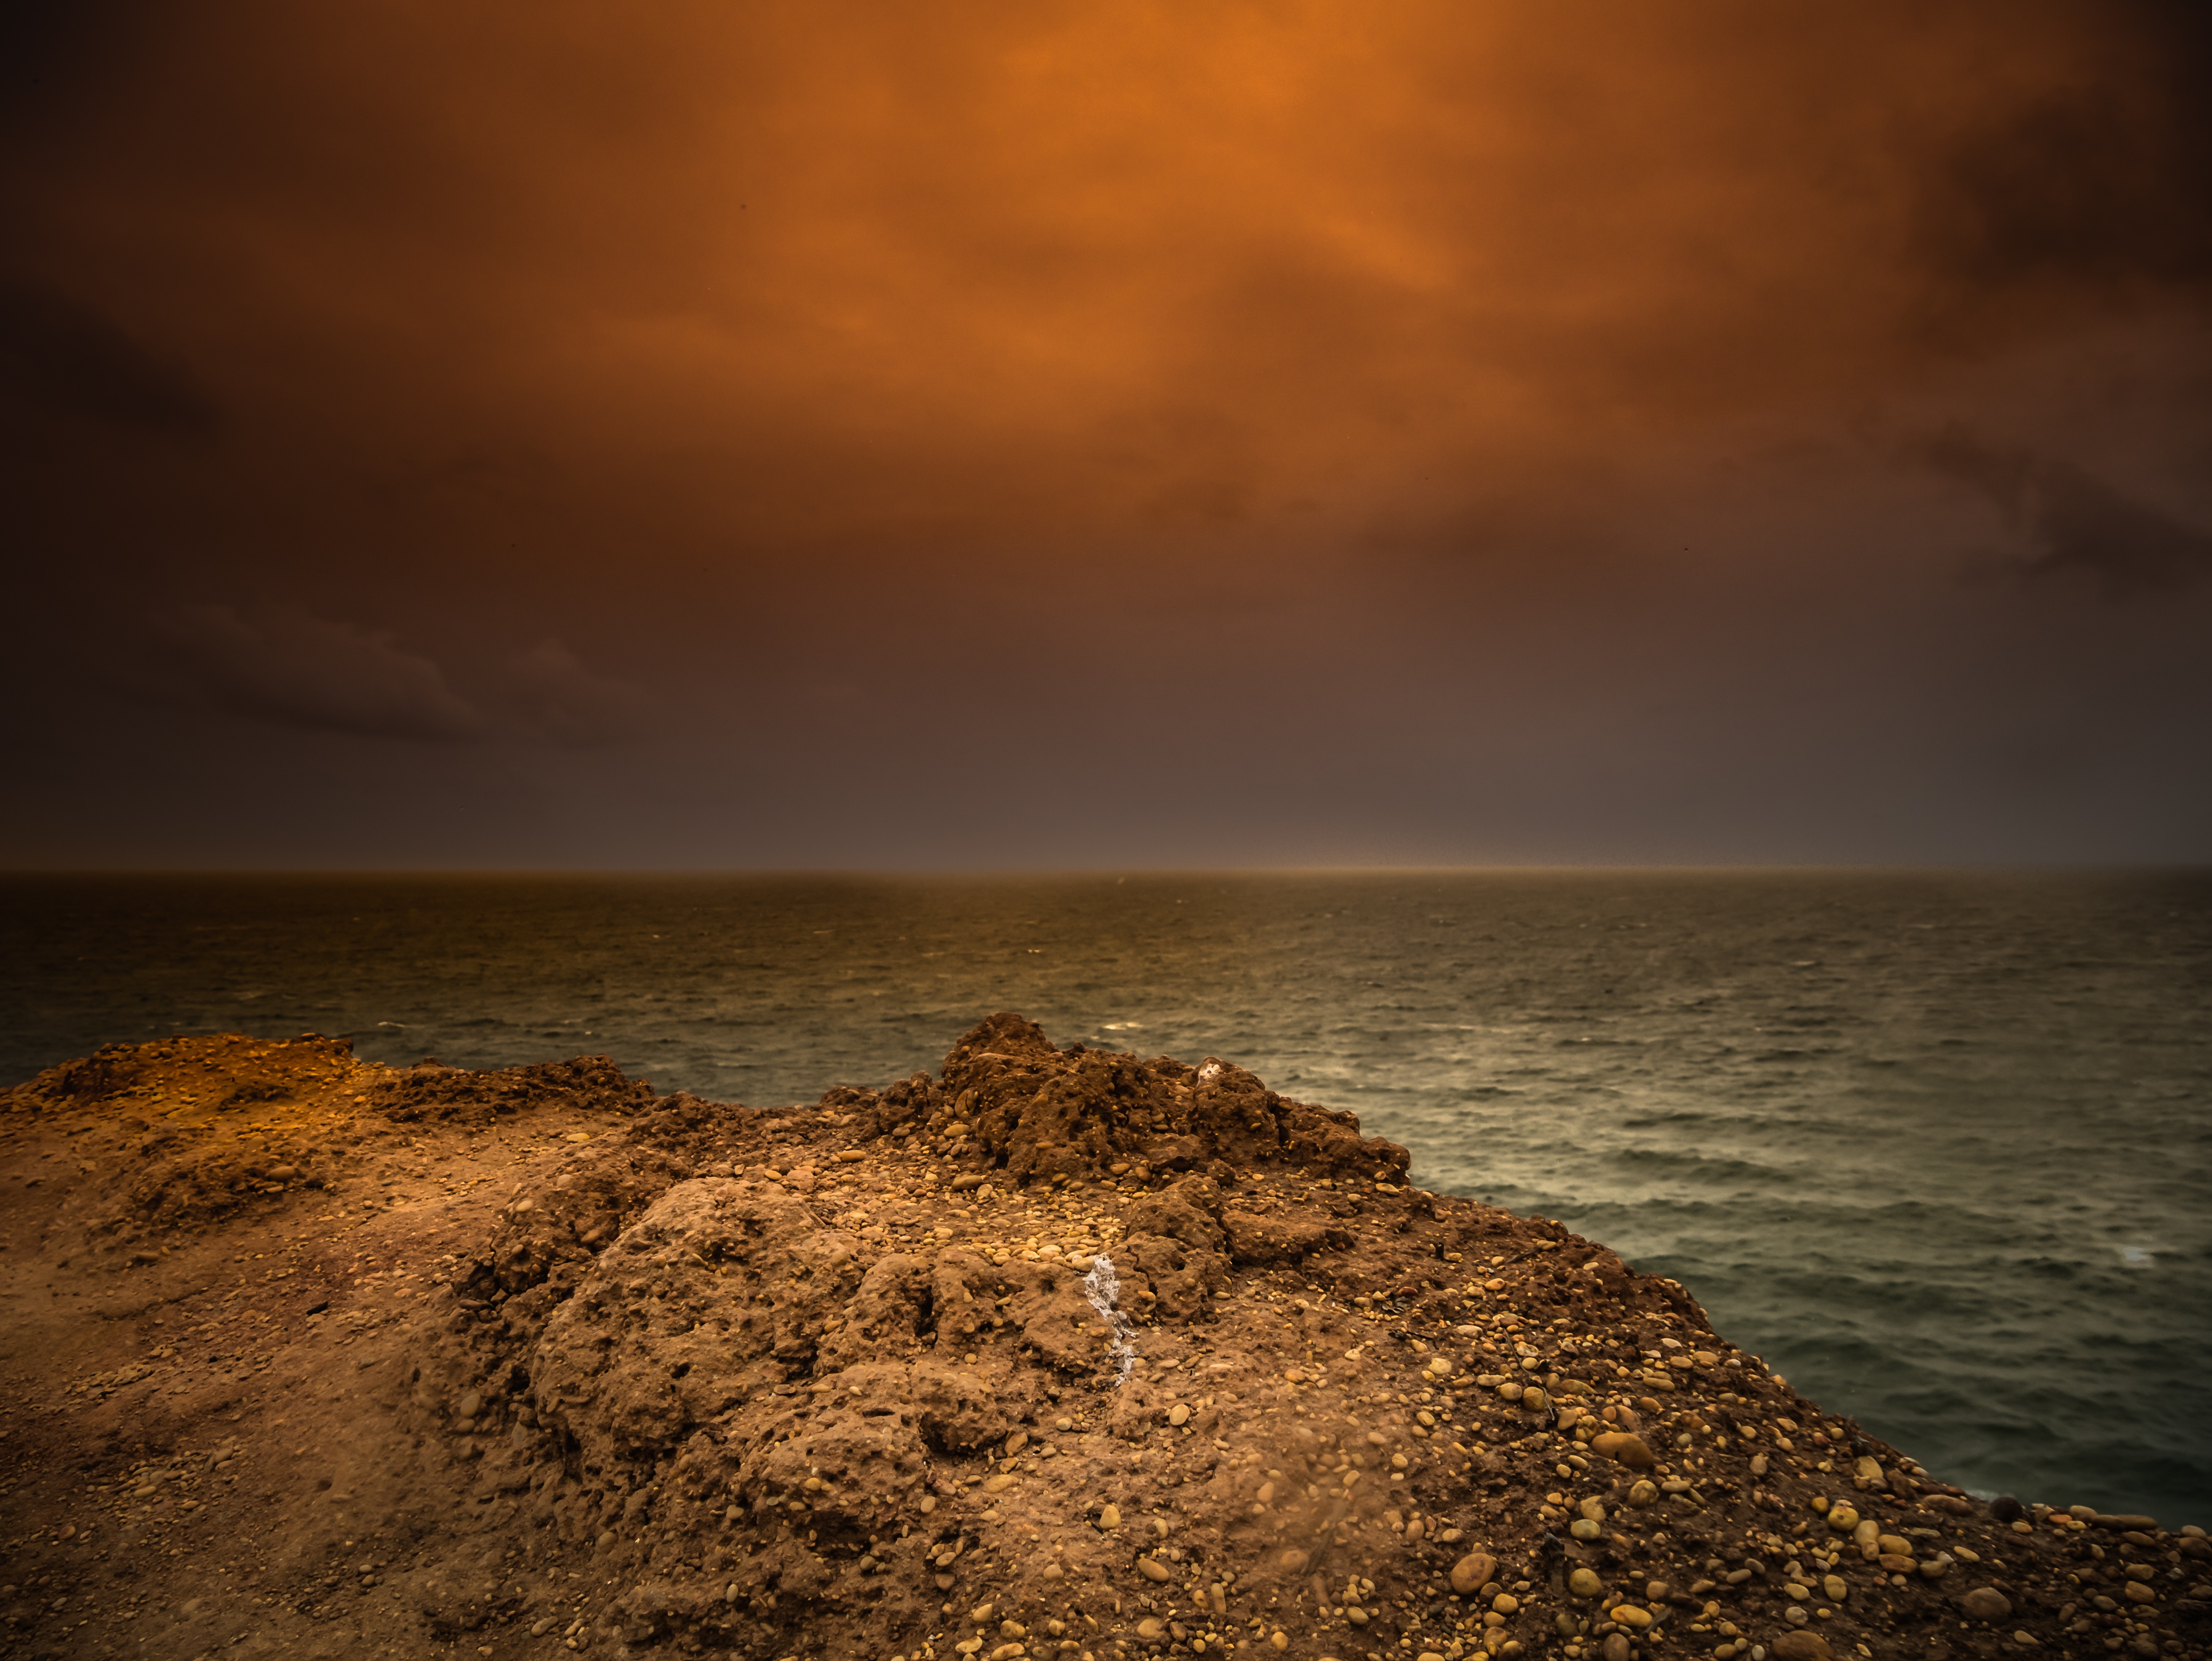
beach, landscape, sea, coast, water, nature, sand, rock, ocean, horizon, cloud, sky, sun, sunrise, sunset, sunlight, morning, shore, wave, dawn, dusk, evening, twilight, reflection, holiday, material, body of water, clouds, abendstimmung, coastal landscape, afterglow, evening sky, atmospheric phenomenon, wind wave